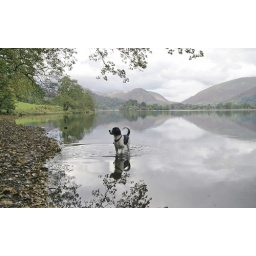
spaniel in lake district